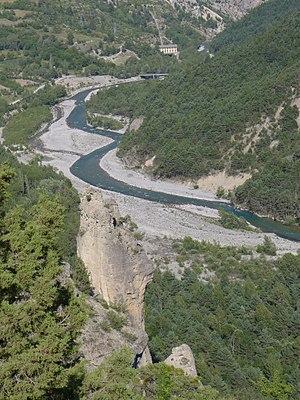
La rivière Le Guil à Mont-Dauphin dans les Hautes-Alpes - France
Liste des fleuves, rivières et autres cours d'eau qui parcourent en partie ou en totalité le département des Hautes-Alpes, en région Provence-Alpes-Côte d'Azur, et dont la longueur est supérieure à 10 km, sauf exceptions.